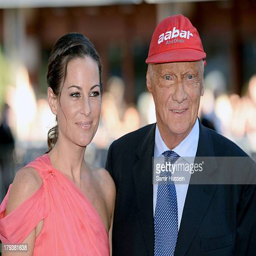
person and racecar driver attends the world premiere